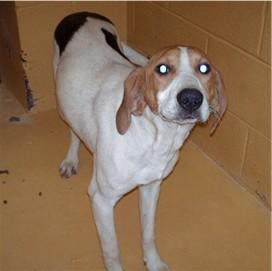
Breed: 216-n000063-Walker_hound